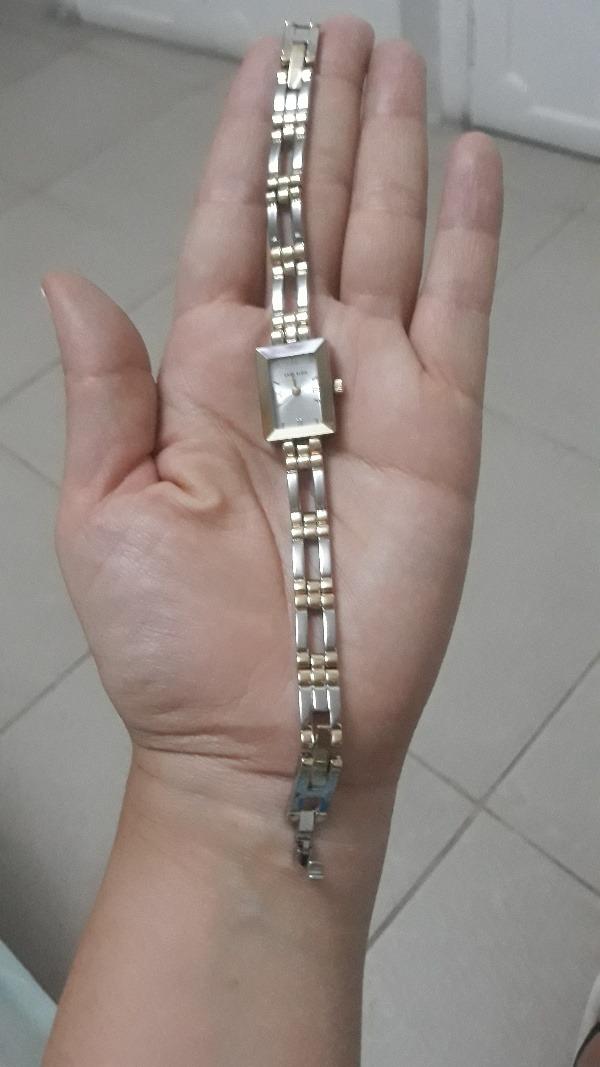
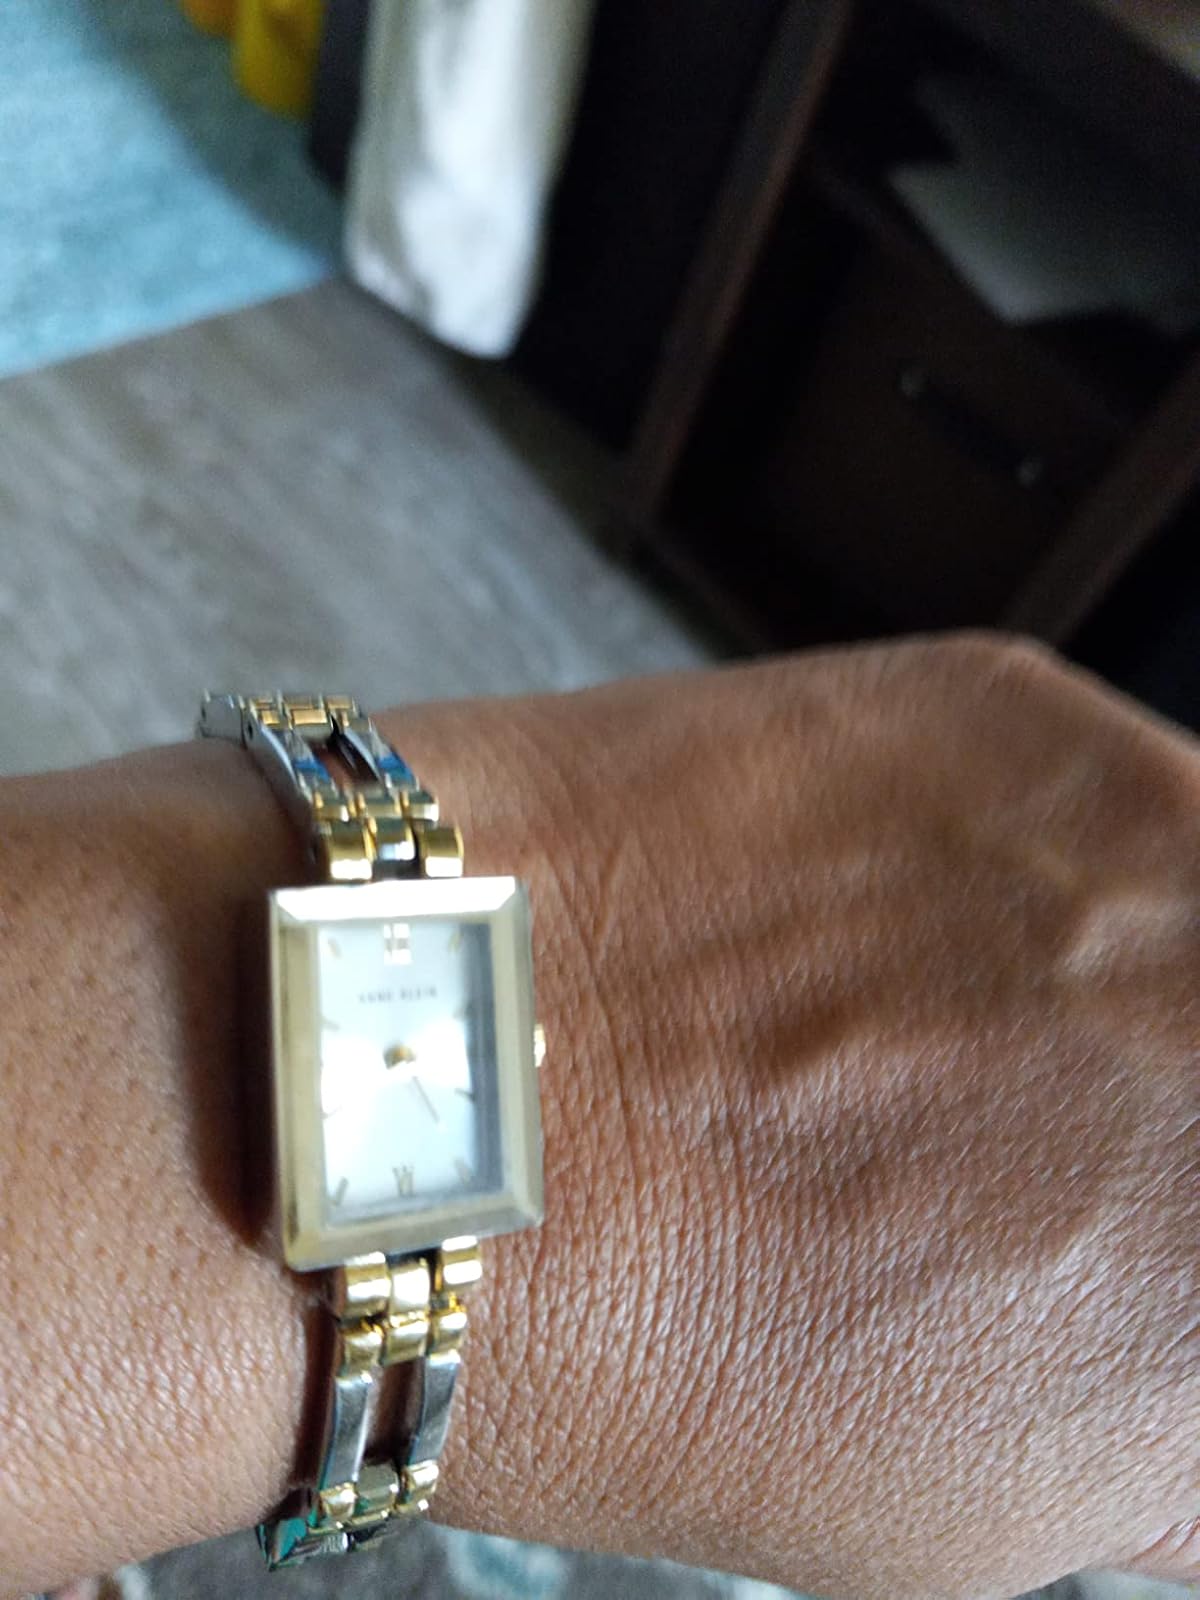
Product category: accessories_watch
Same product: yes